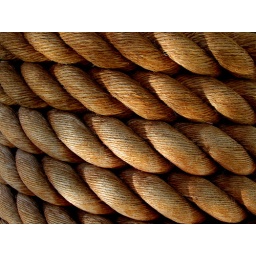
this is one of the posts at the boat landing near the lagoon tower where we stayed at the hilton waikoloa village resort.